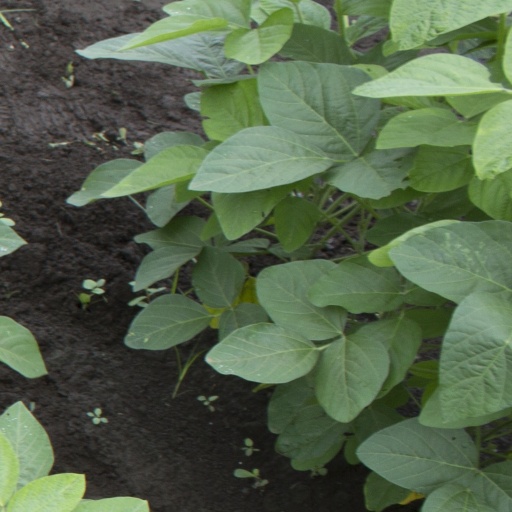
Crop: soybean